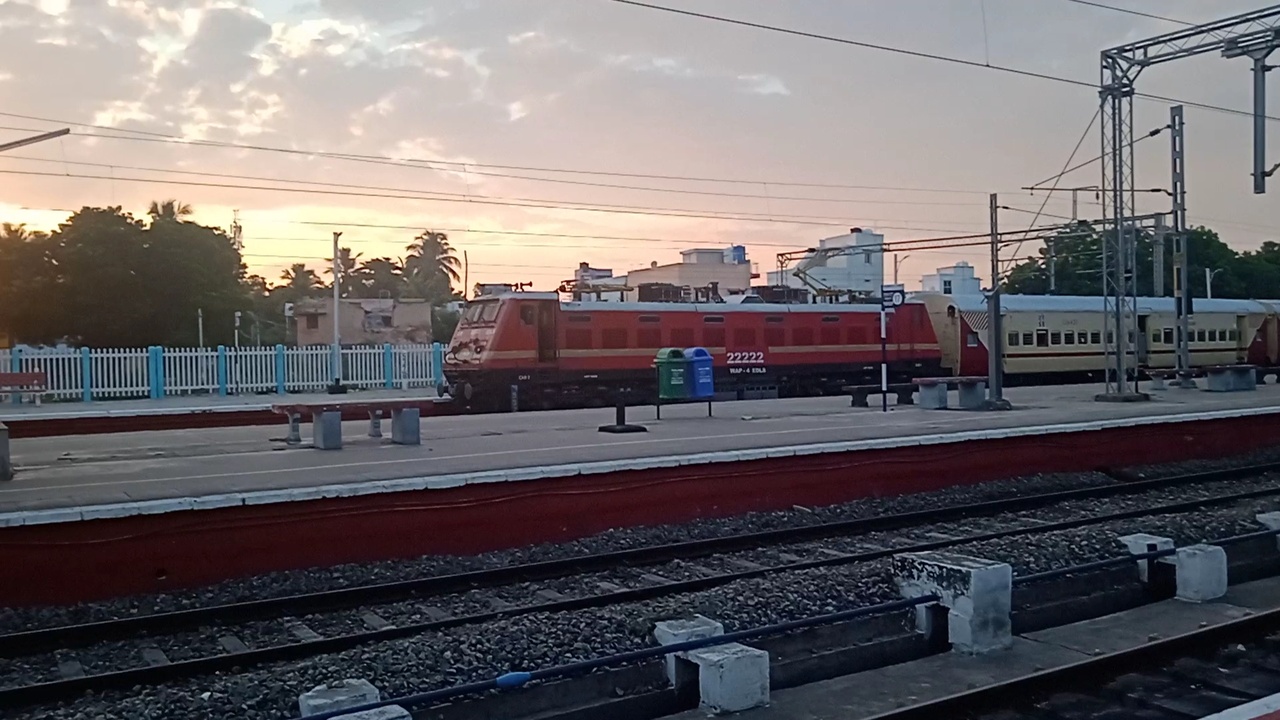
Virudhunagar Express Depart Virudhunagar junction